Ciliwung

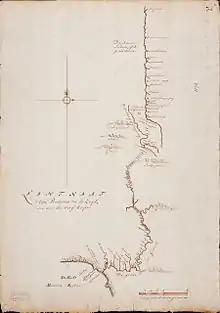
17th-century map of the area south of Batavia, showing the Ciliwung with outposts protecting the road from Batavia to Fort Padjajaran (now Bogor), the (River) Cisadane, and the Citarik.

The Ciliwung Basin has been populated at least since the 4th century. Two kingdoms were founded along the Upper Ciliwung in Bogor; Tarumanegara (4th-5th Century) with its King Purnawarman and Sunda (15th-16th Century) with its King Sri Baduga. The existence of these Kingdoms is found in ancient inscriptions at Ciaruteun (Tarumanagara) and Batutulis (Padjajaran).